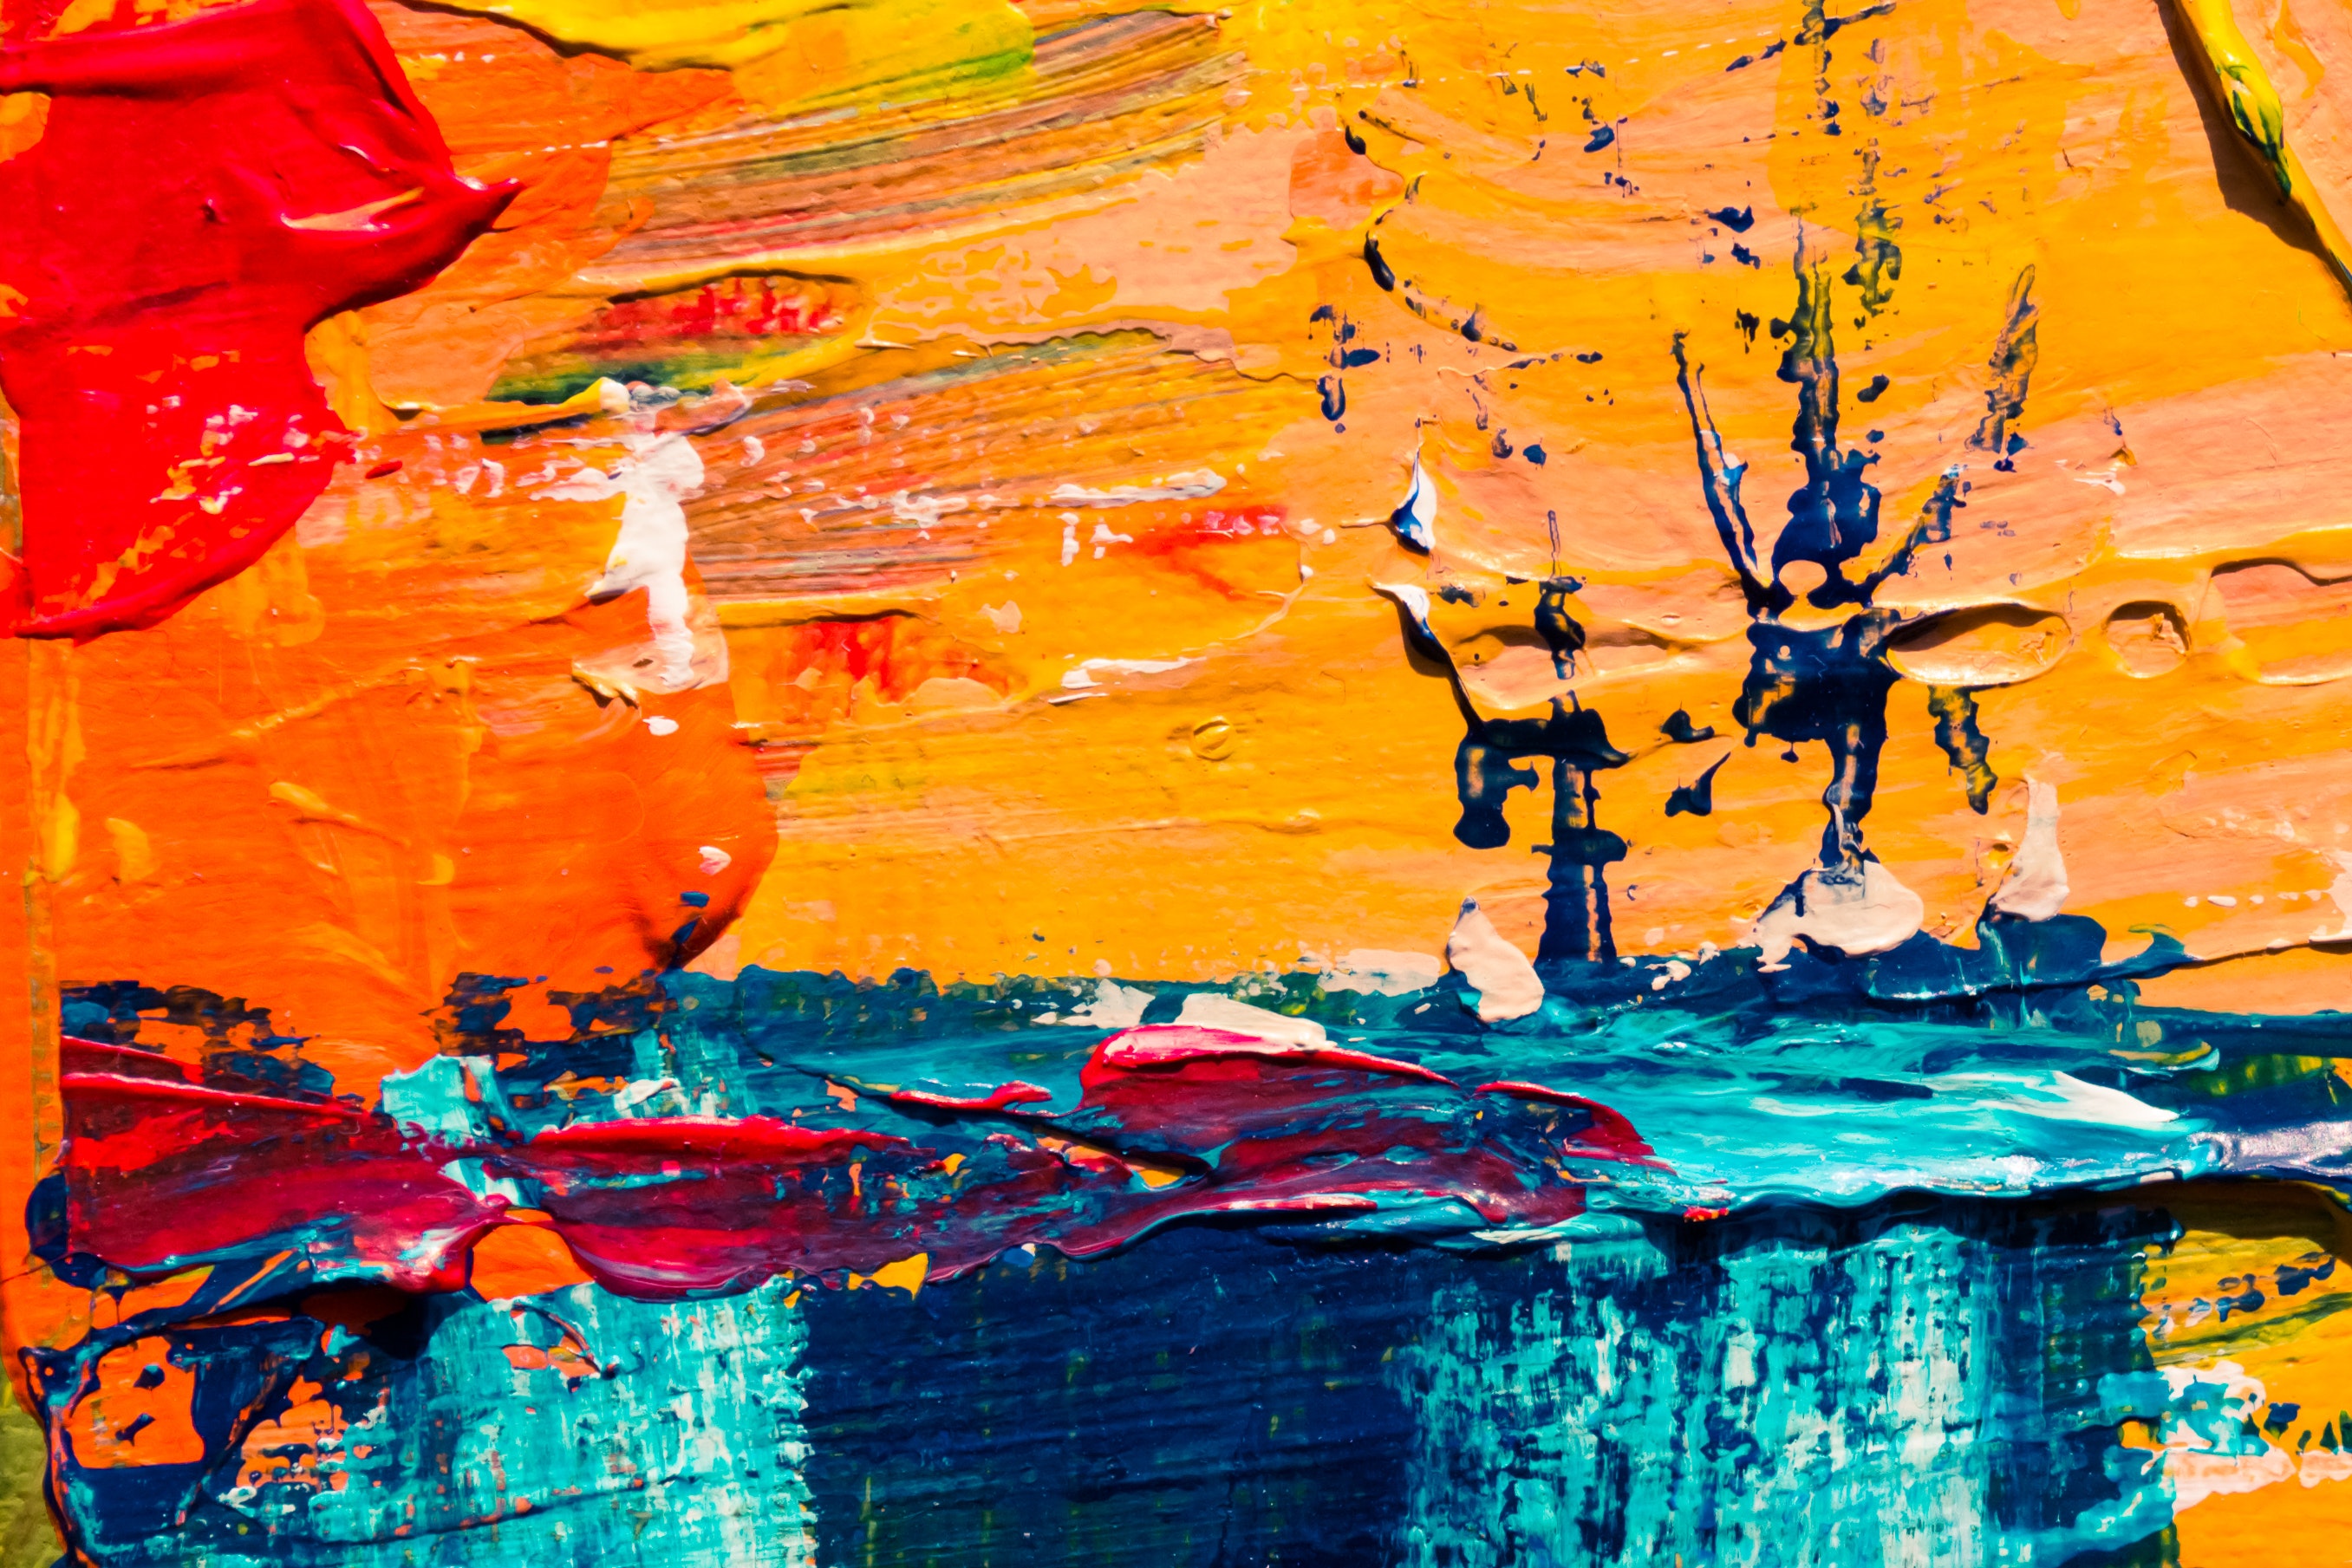
modern art, painting, acrylic paint, red, orange, blue, art, yellow, visual arts, watercolor paint, Colorfulness, paint, graphic design, Tints and shades, artwork, illustration, child art, graphics